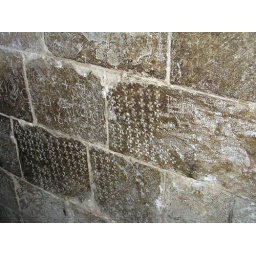
Crusader crosses carved into the stone walls of the stairwell in Chapel of St. Helena